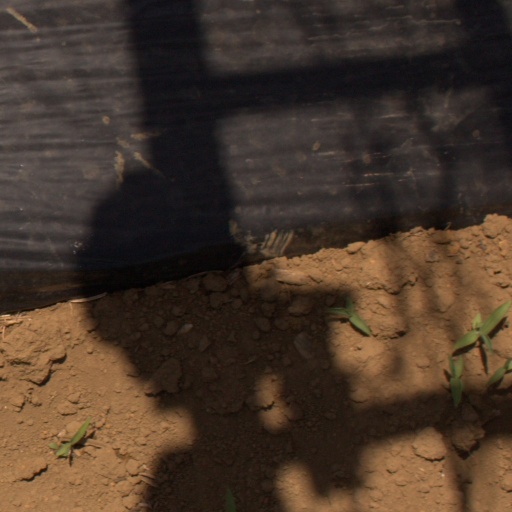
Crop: Jerusalem artichoke